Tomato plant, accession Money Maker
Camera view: horizontal (90 deg, fisheye); turntable rotation: 0 degrees
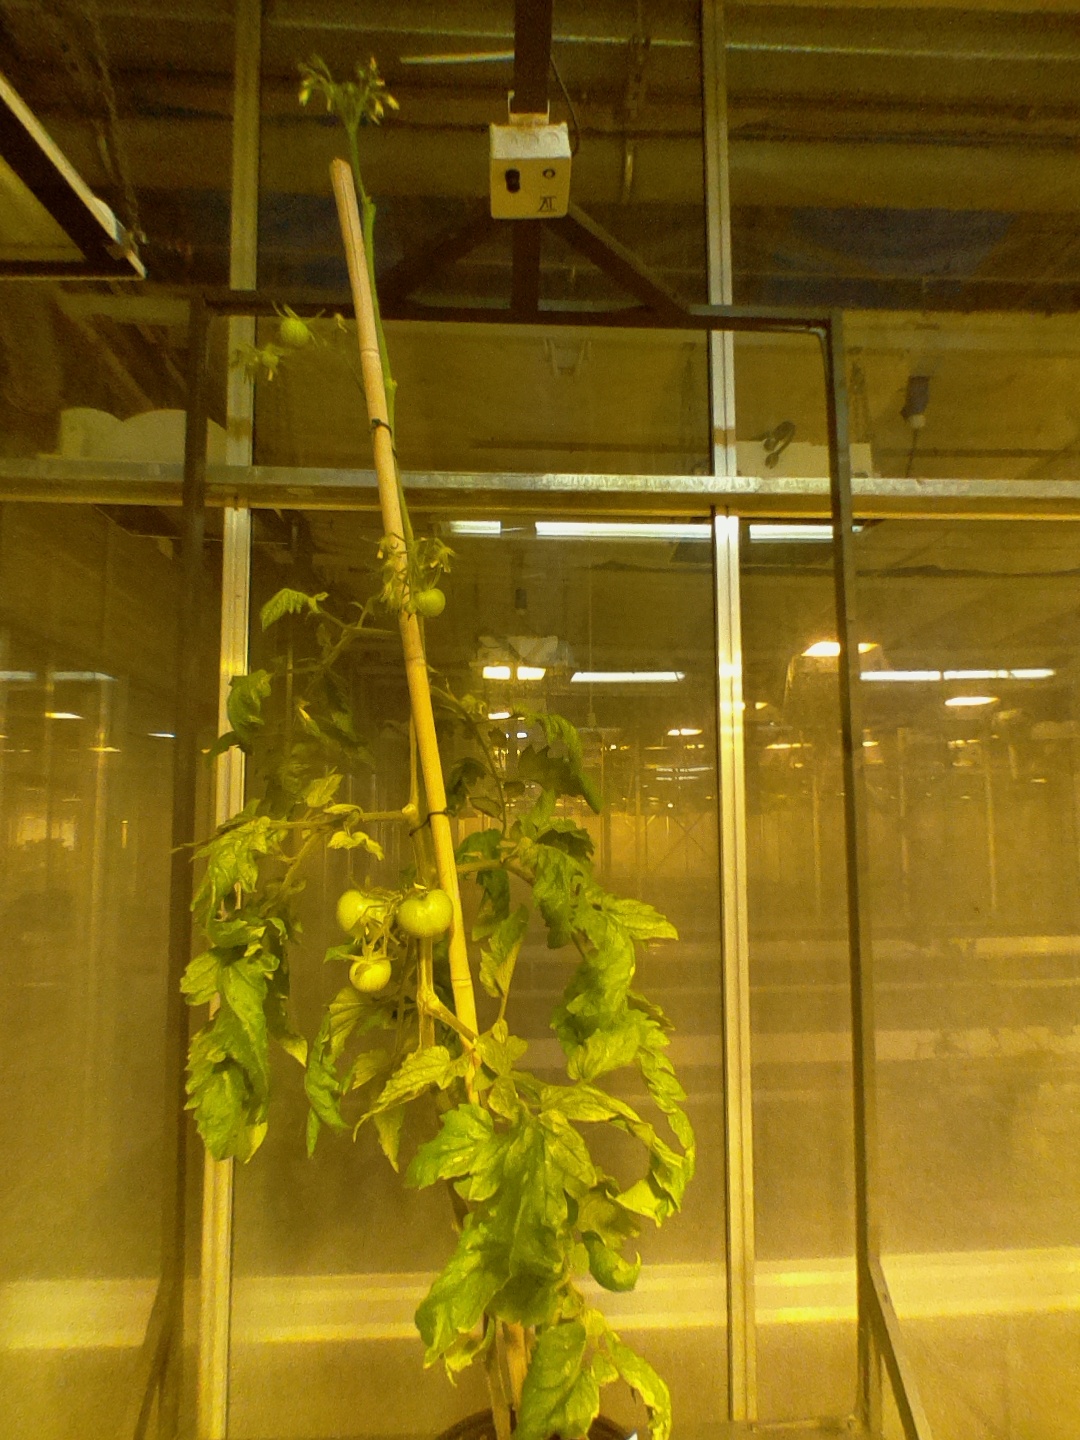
BBCH growth stage 77: 70%-80% of final fruit size